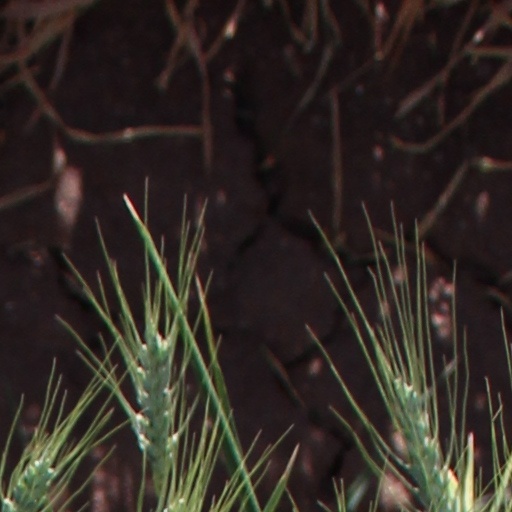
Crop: wheat